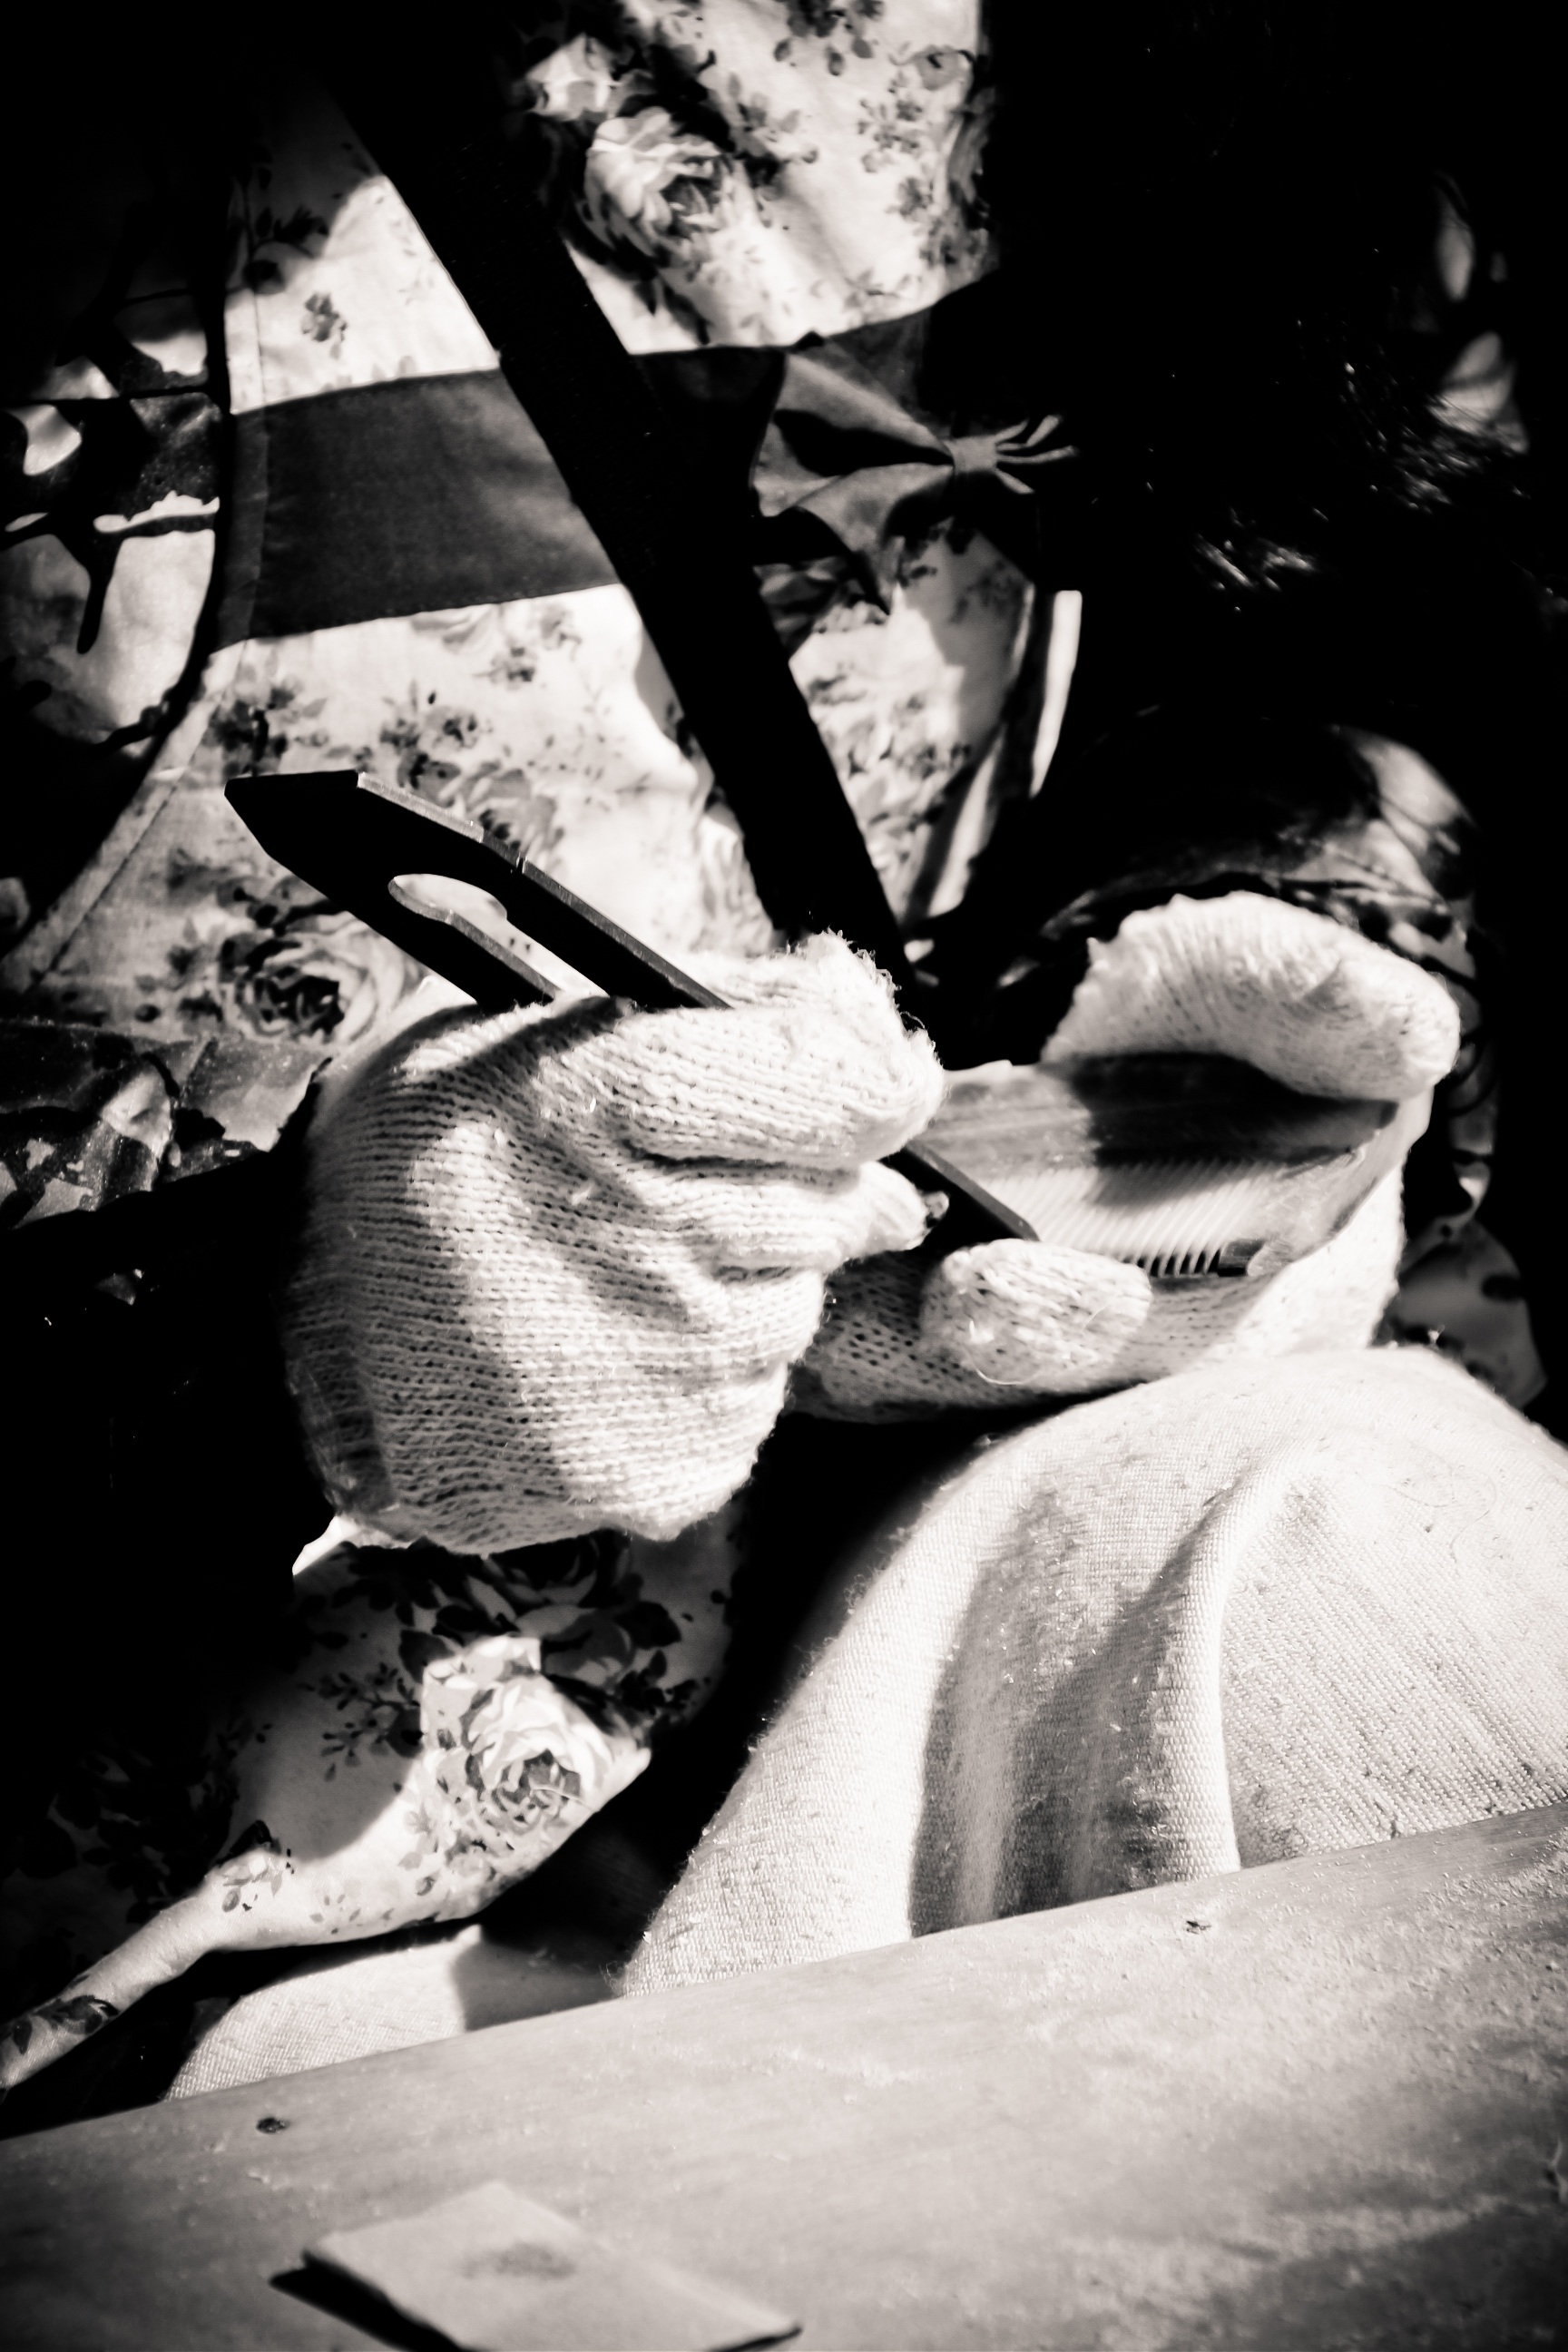
man, black and white, photography, romance, black, monochrome, photograph, manual, antiquity, jiangnan, monochrome photography, film noir